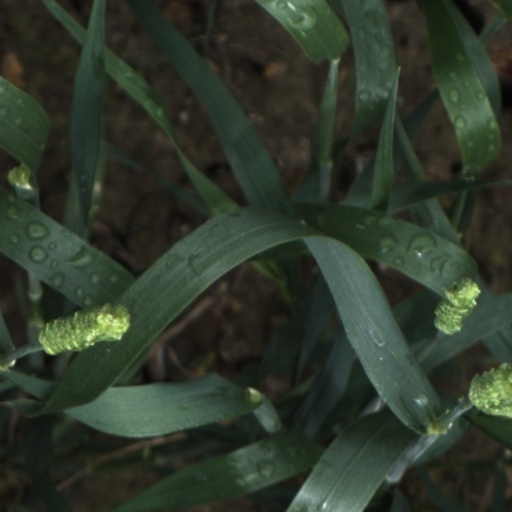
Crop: wheat